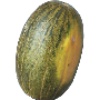
Label: melon_piel_de_sapo